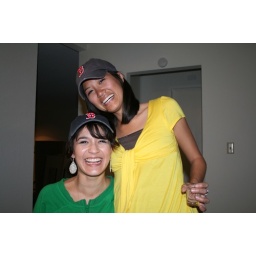
we figured we couldn't be in boston for st patrick's day so we would rock our red sox hats.